Eritrea–Ethiopia relations

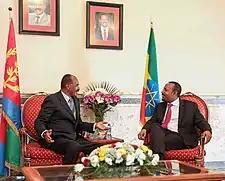
Abiy Ahmed and Isaias Afwerki speaking in Eritrea (2019)

At a summit on 8 July 2018 in Asmara, Eritrean President Isaias Afewerki and Ethiopian Prime Minister Abiy Ahmed pledged to restore diplomatic relations and open their borders to each other. The next day, they signed a joint declaration formally ending the Eritrean–Ethiopian border conflict. Another peace agreement was signed in Jeddah, Saudi Arabia on 16 September later that year.